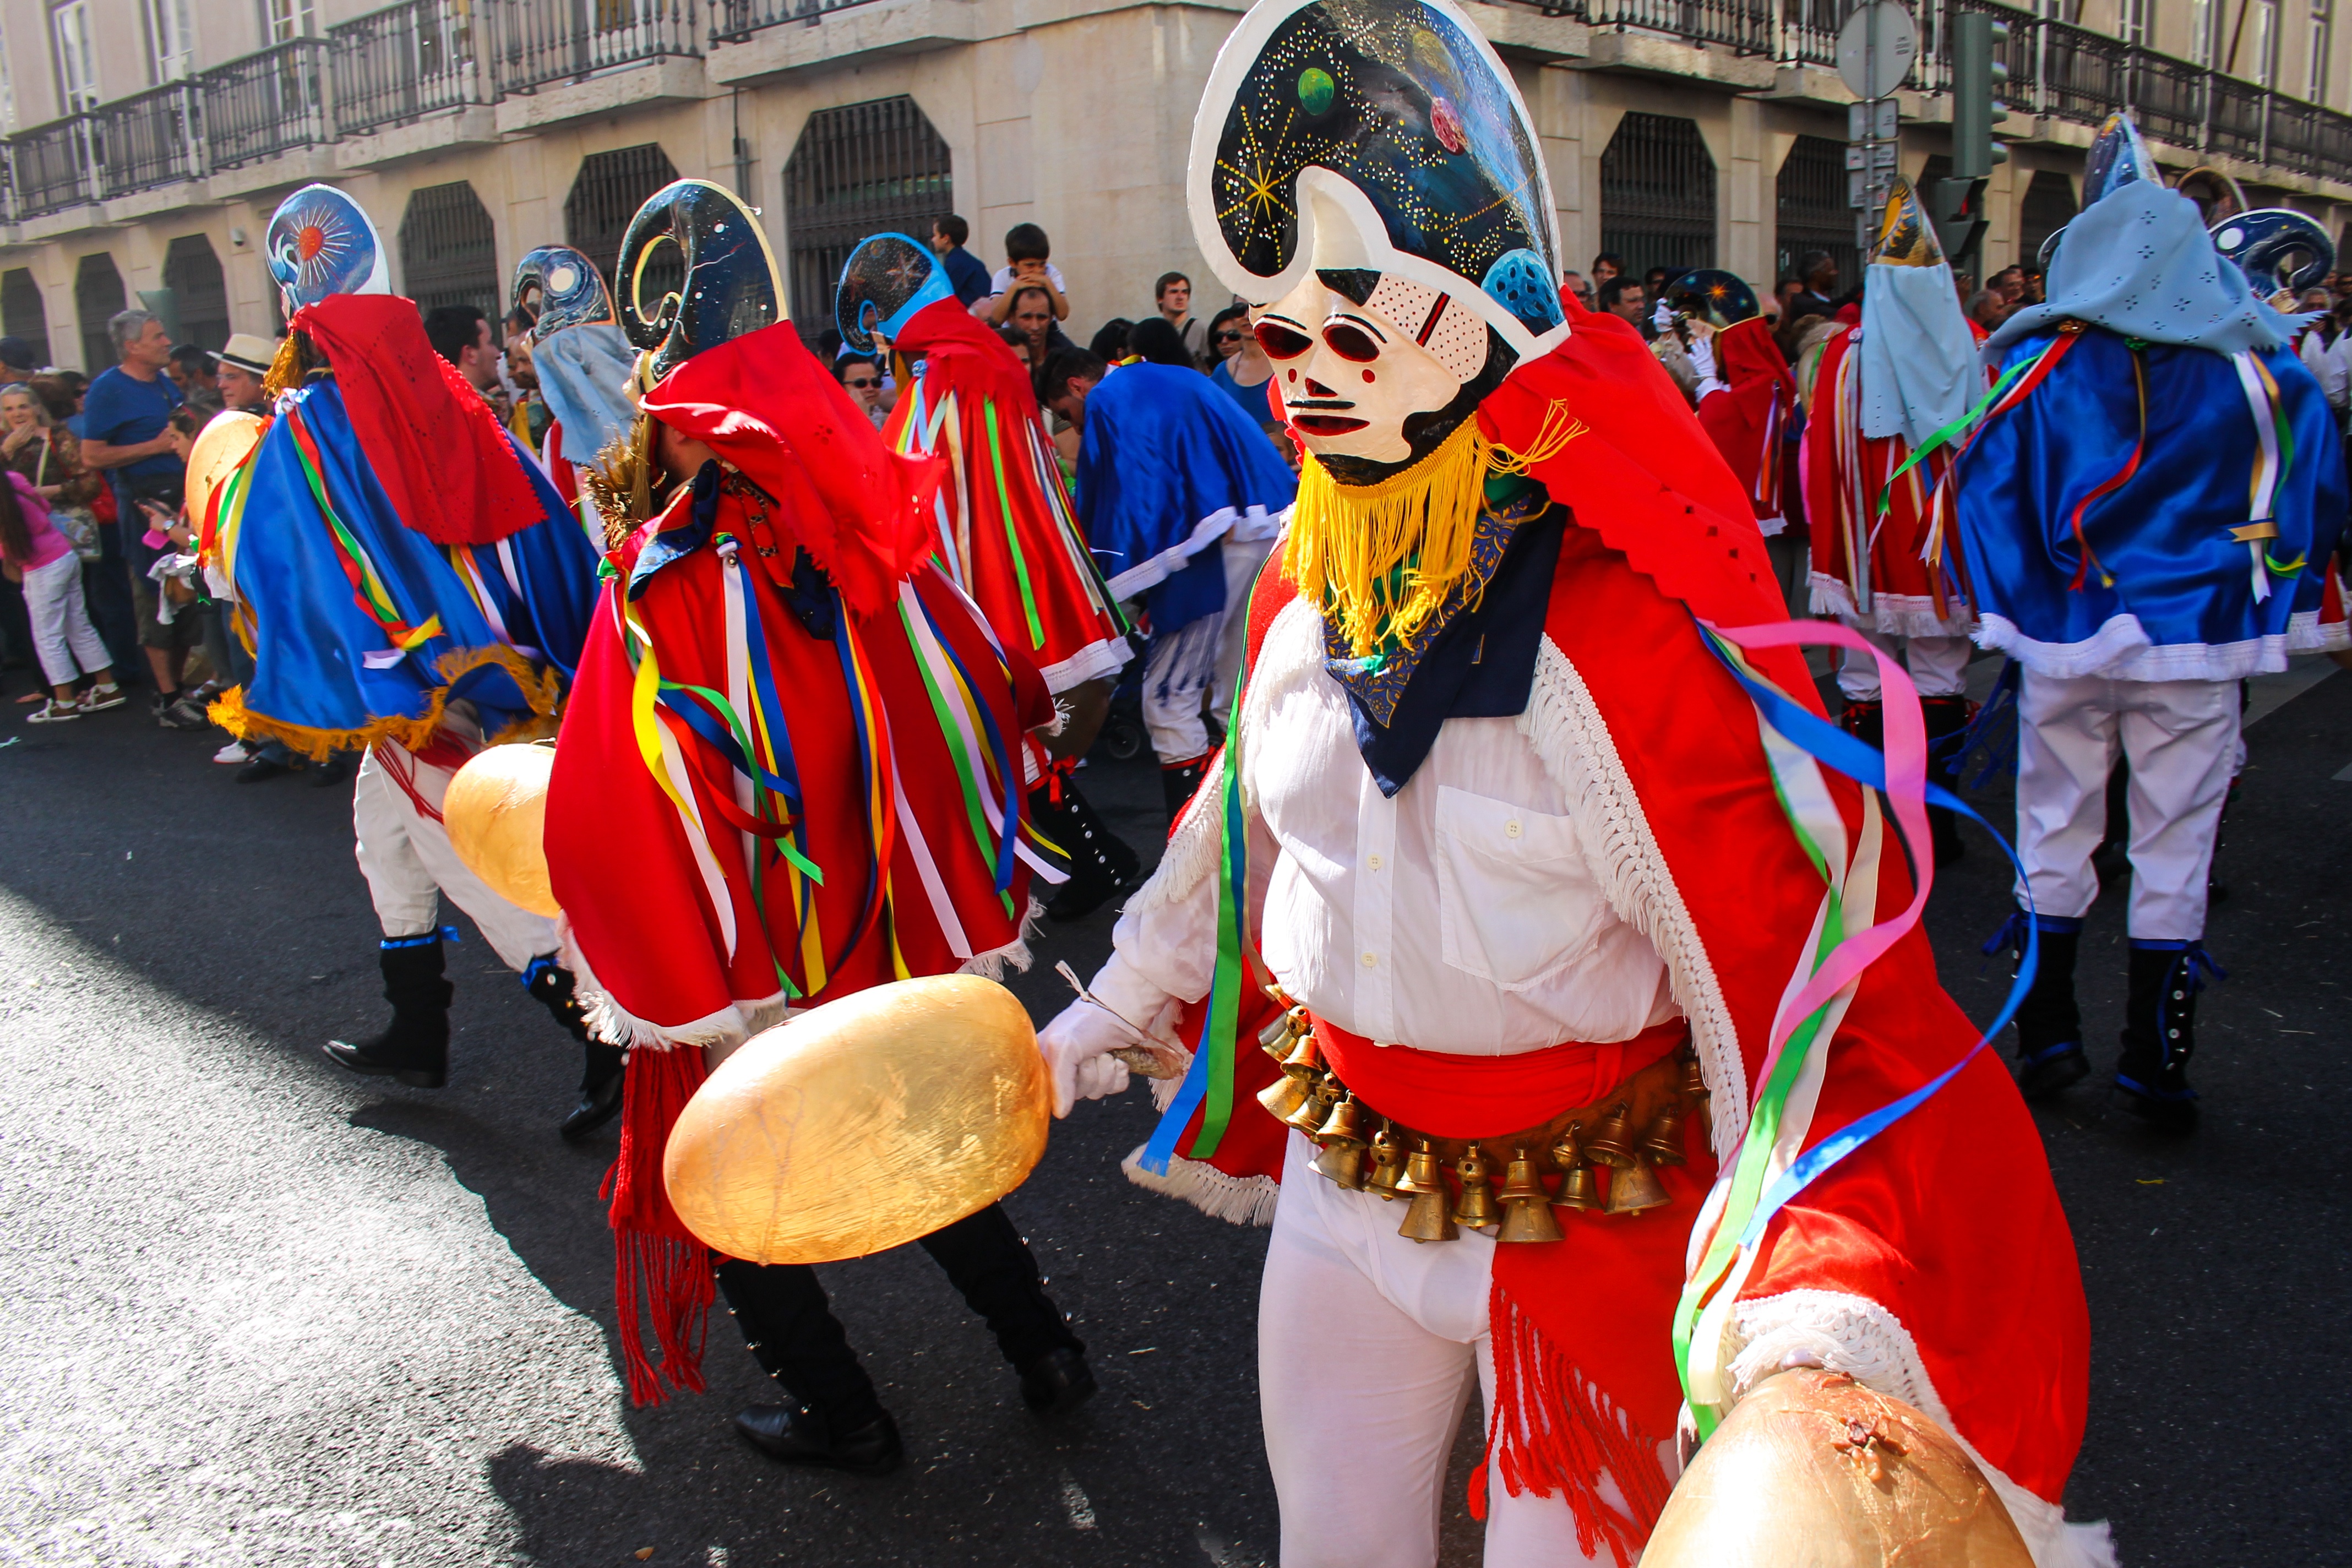
carnival, festival, event, tradition, costume